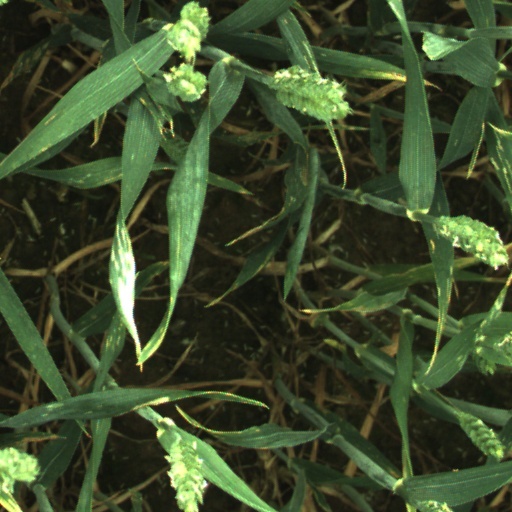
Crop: wheat